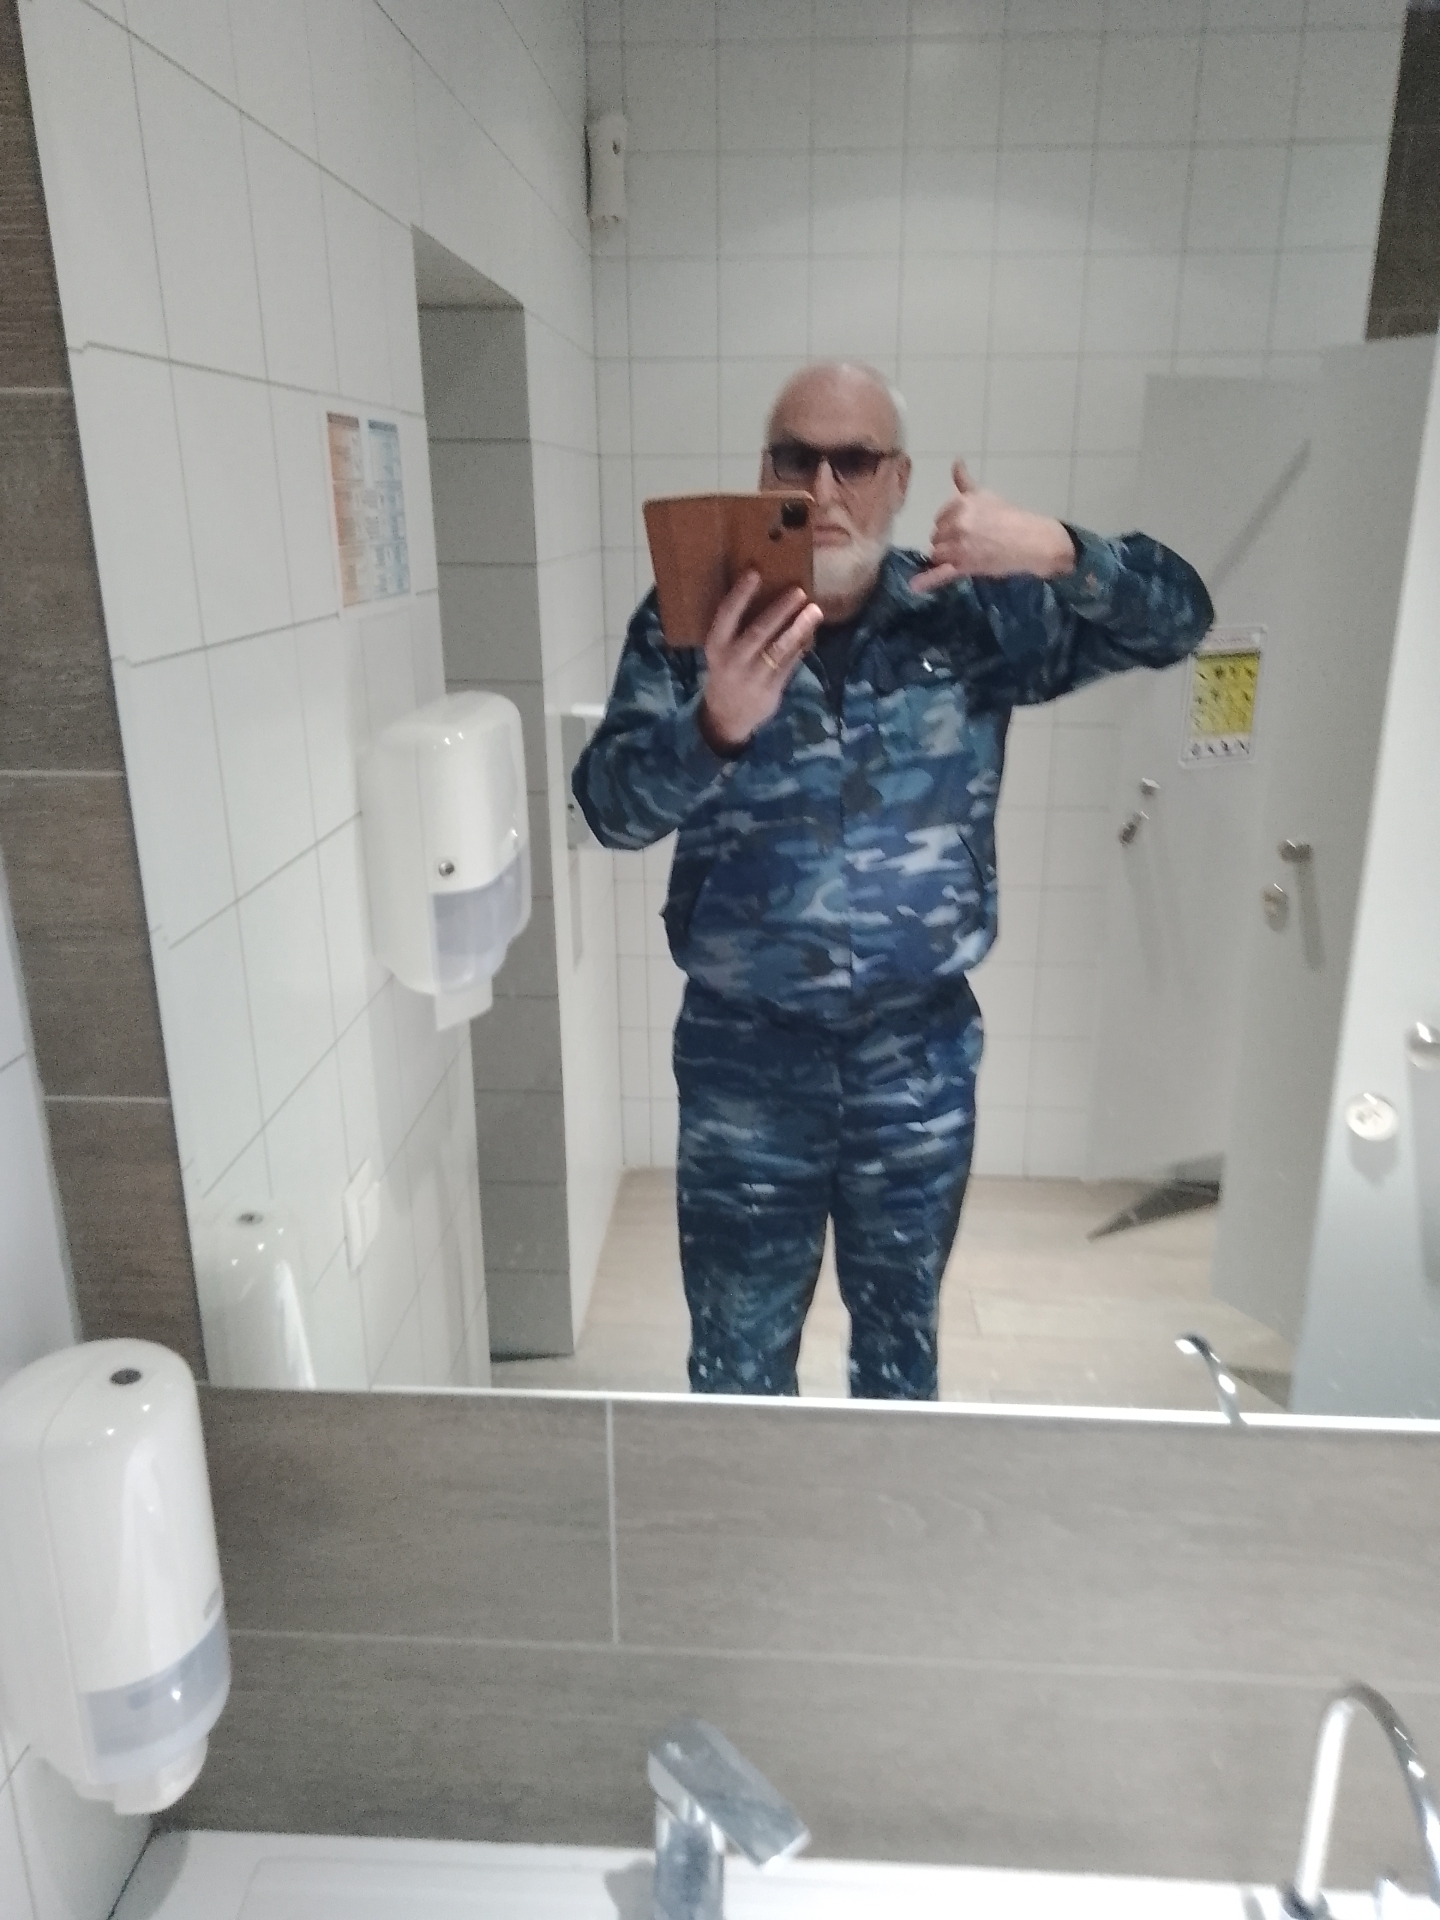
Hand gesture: call